A Hologram for the King

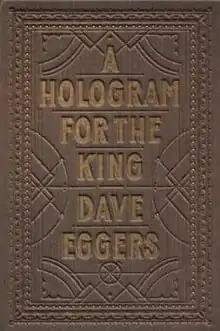
Hardcover edition

A Hologram for the King is a 2012 American novel written by Dave Eggers. In October 2012, the novel was announced as a finalist for the National Book Award.